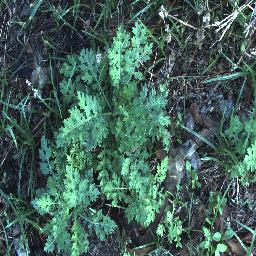
Label: parthenium